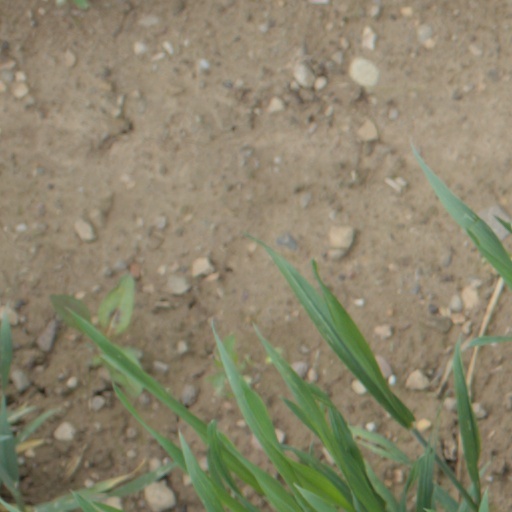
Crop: wheat